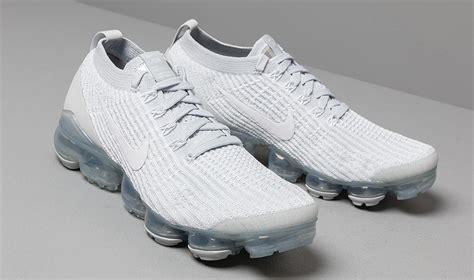
Brand: Nike
Model: Air Vapormax Flyknit 3